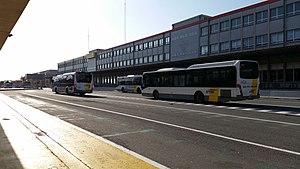
Des bus De Lijn dans le dépôt de l'aéroport Brussels Airport de Zaventem.